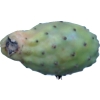
Label: cactus_fruit_green